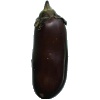
Label: Eggplant 1